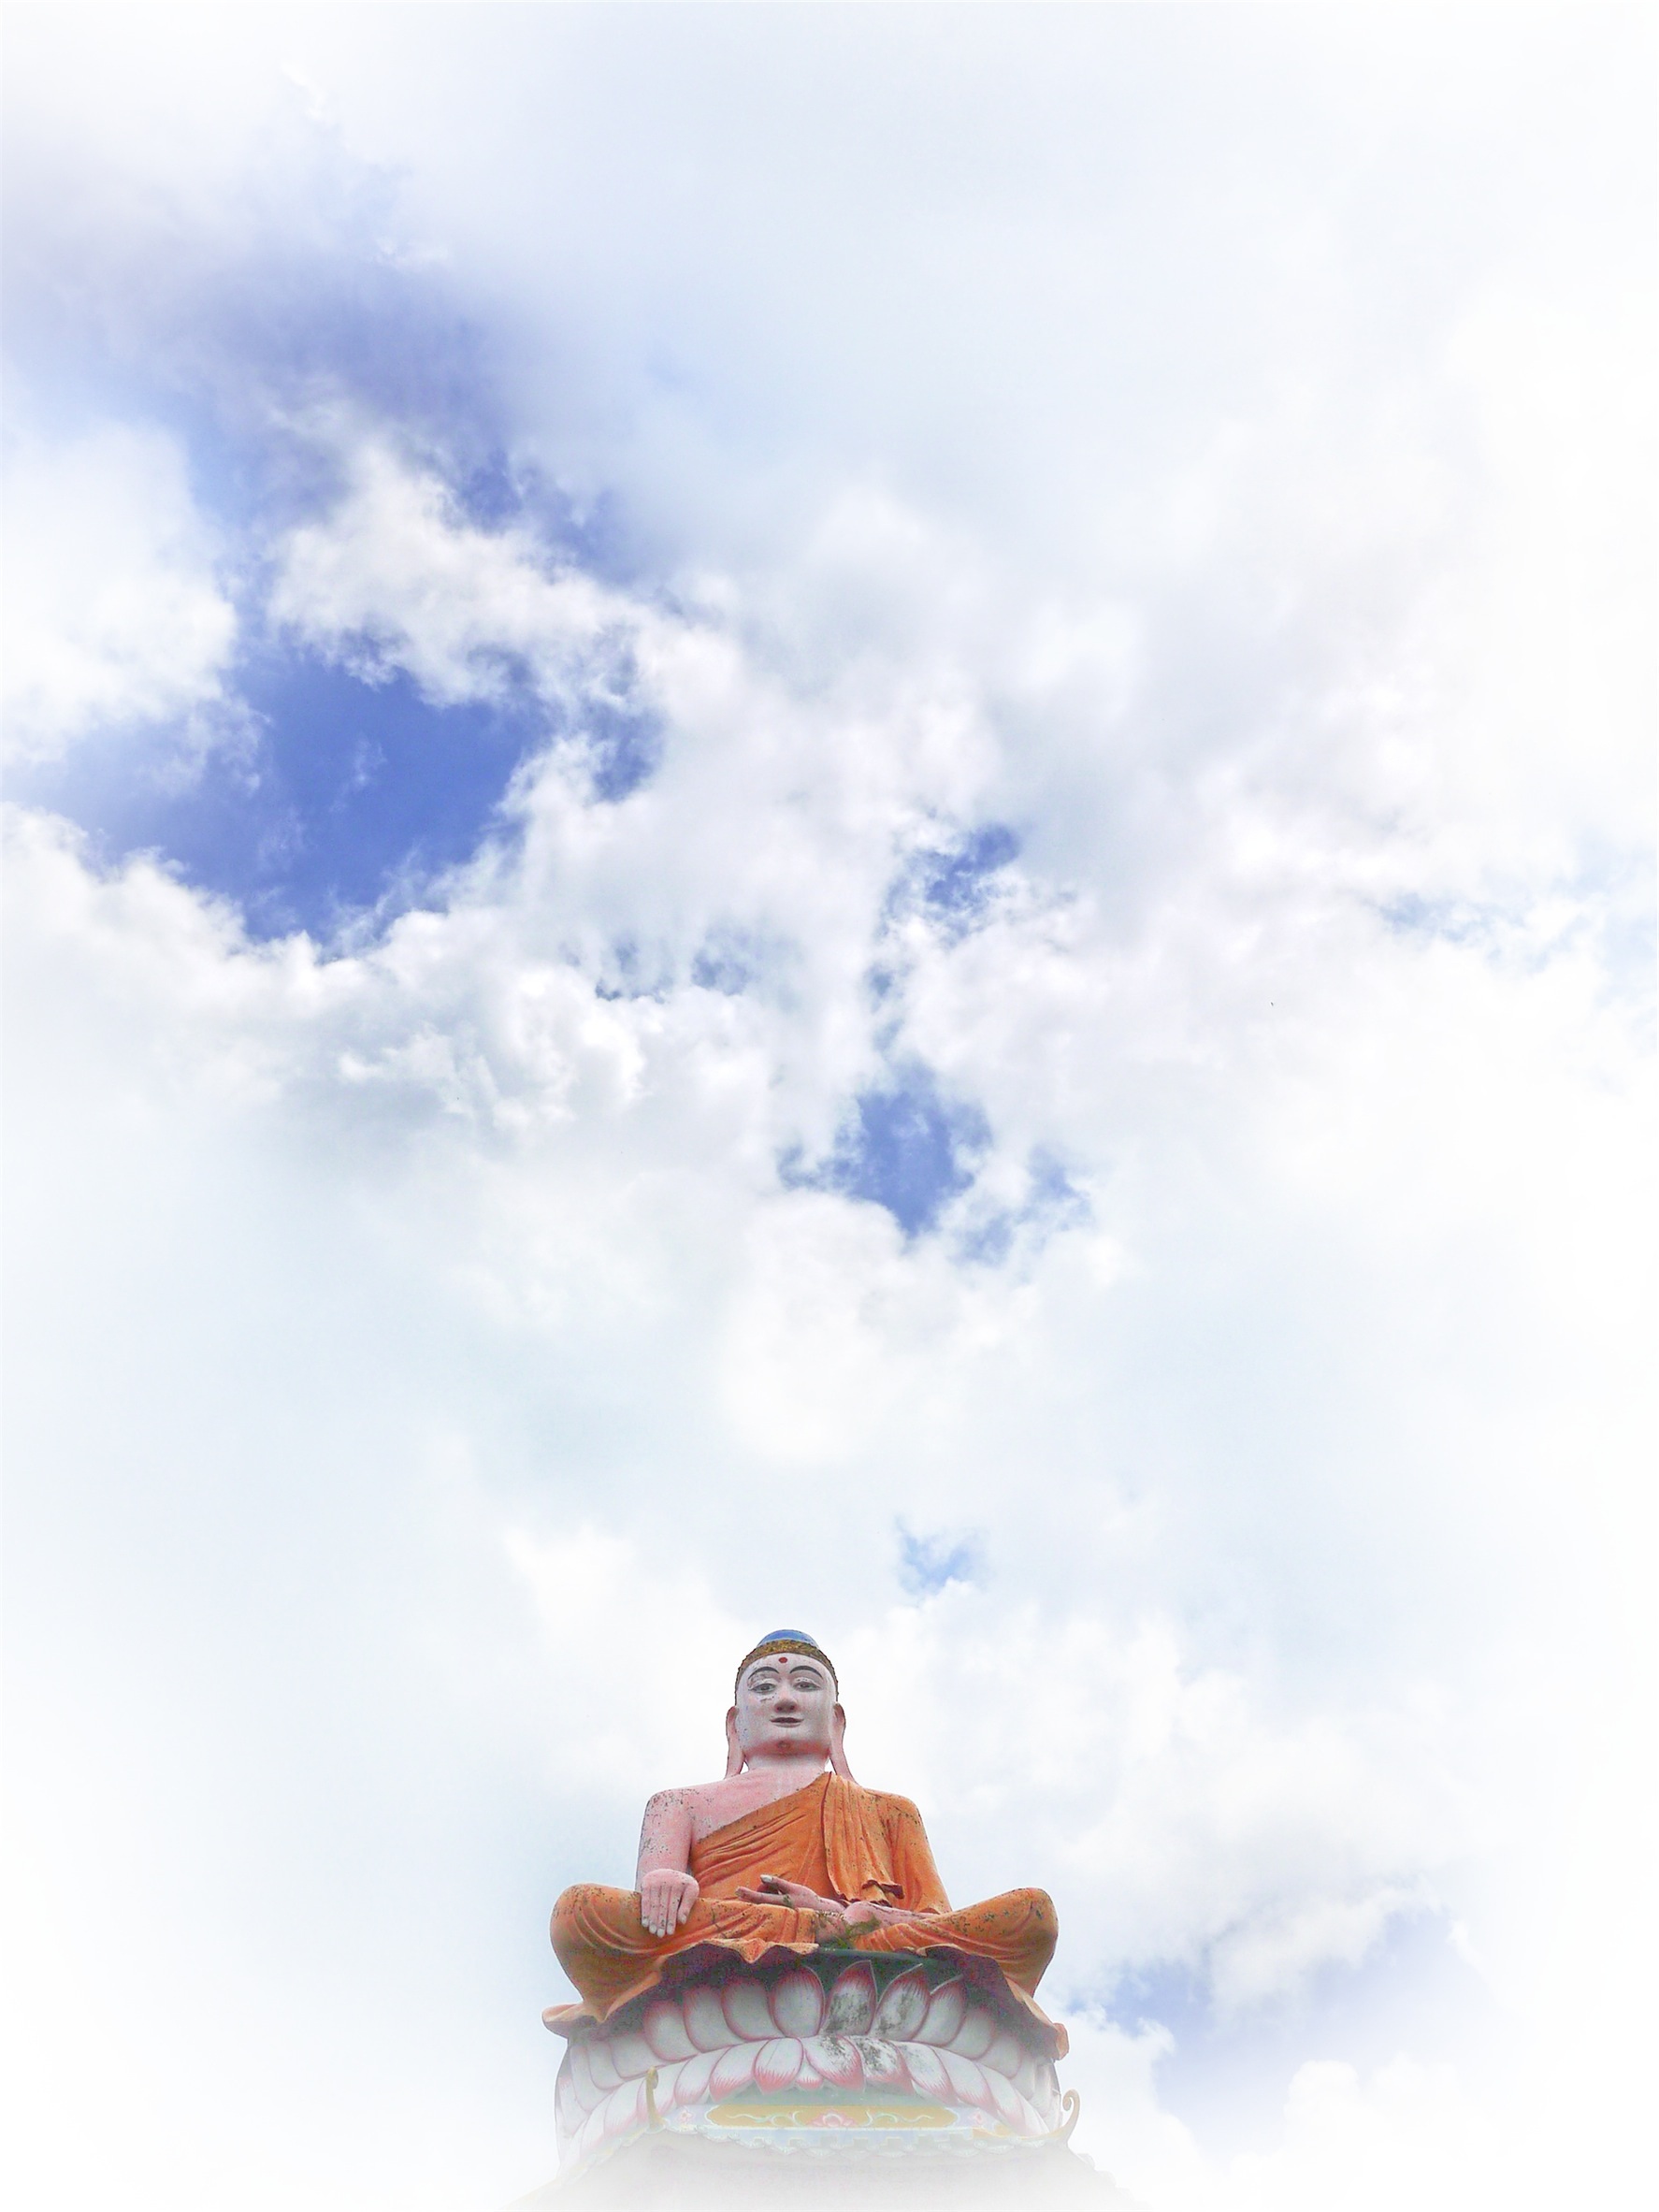
hand, cloud, sky, statue, buddhist, buddhism, religion, blue, clouds, buddha, culture